Luxembourg Armed Forces

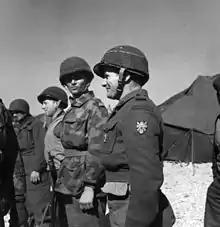
A Luxembourgish soldier in Korea, 1953

In 1944 during World War II, the Luxembourg Government, while exiled in London, made agreements for a group of seventy Luxembourg volunteers to be assigned to the Artillery Group of the 1st Belgian Infantry Brigade, commonly known as Brigade Piron, Jean-Baptiste Piron being the chief of this unit. This contingent was named the Luxembourg Battery. Initially, it was built up and trained by two Belgian officers. Later, from August 1944, these were joined by Luxembourg officers, who had received training in Britain.